Carol A. Barnes

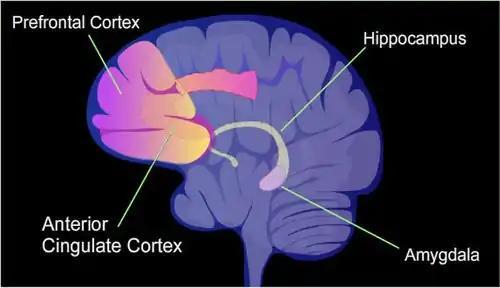
Brain regions involved in memory formation

In addition to work on rodent models, Barnes has helped advance the field of normative aging research using nonhuman primate models, specifically macaque monkeys. Primarily, Barnes's early work in macaques helped to tie together neurobiological data collected from rodents and functional imaging data from older humans. In the paper "Memory impairment in aged primates is associated with region-specific network dysfunction" Barnes and her team showed that older monkeys had significant impairment on object recognition.